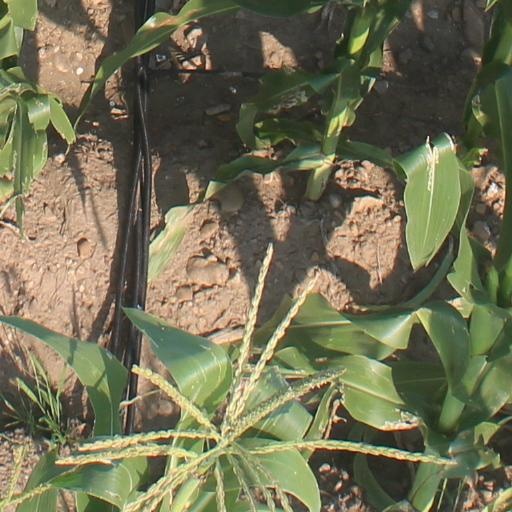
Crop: maize; corn